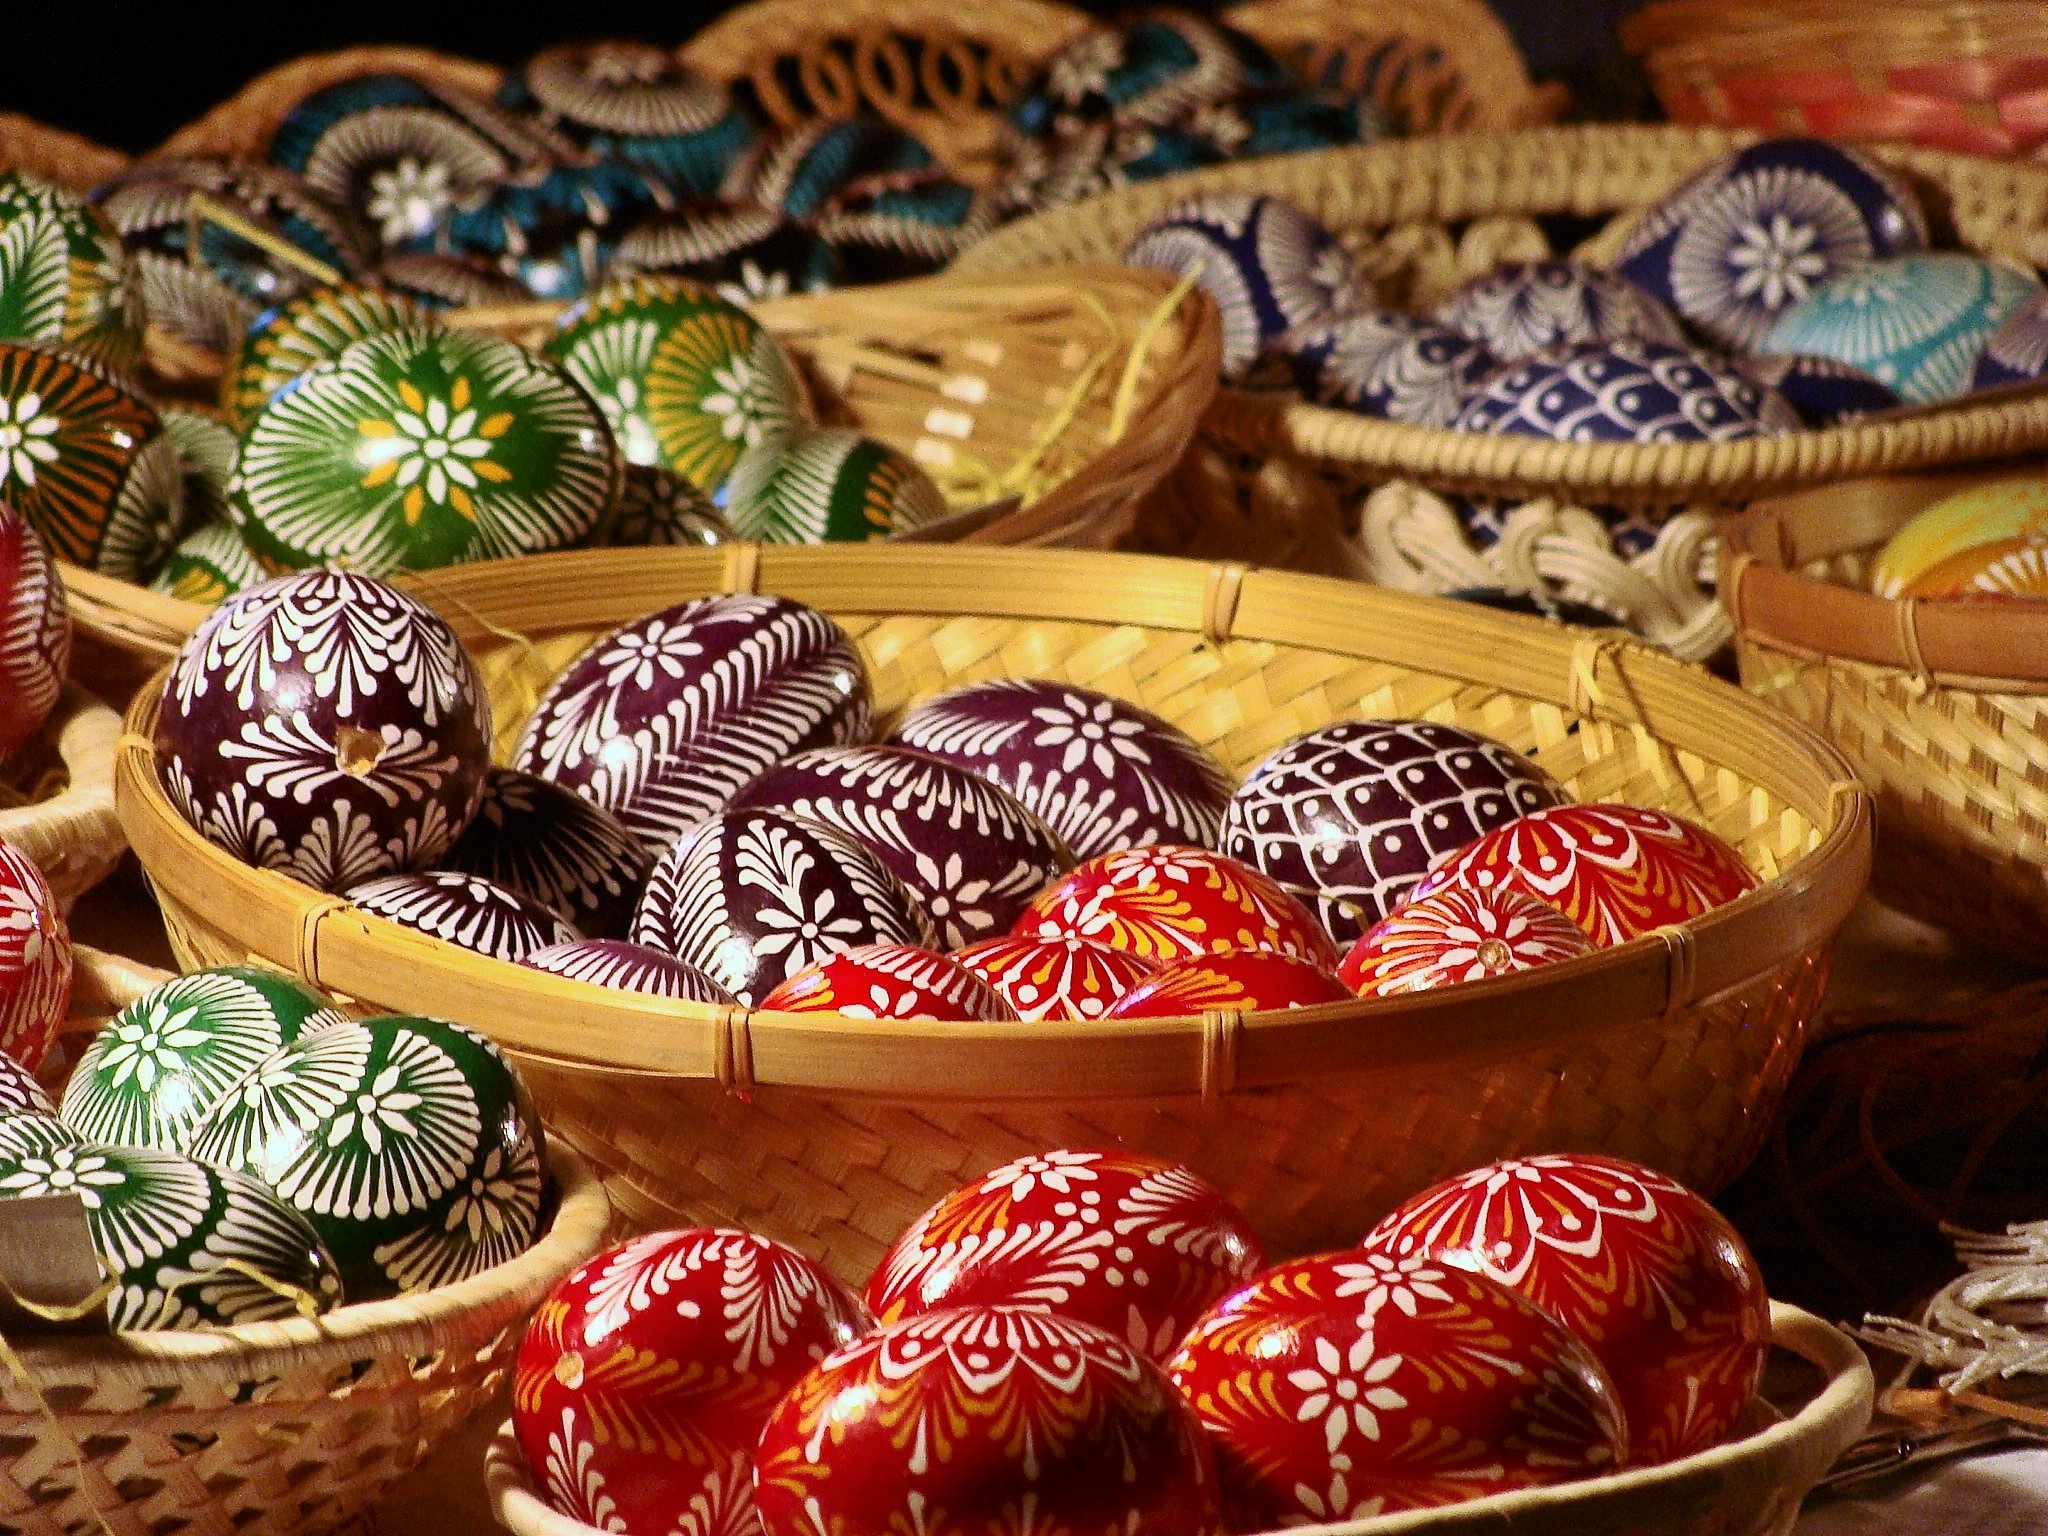
decoration, food, produce, color, chocolate, baking, dessert, easter, sweetness, easter eggs, arts crafts